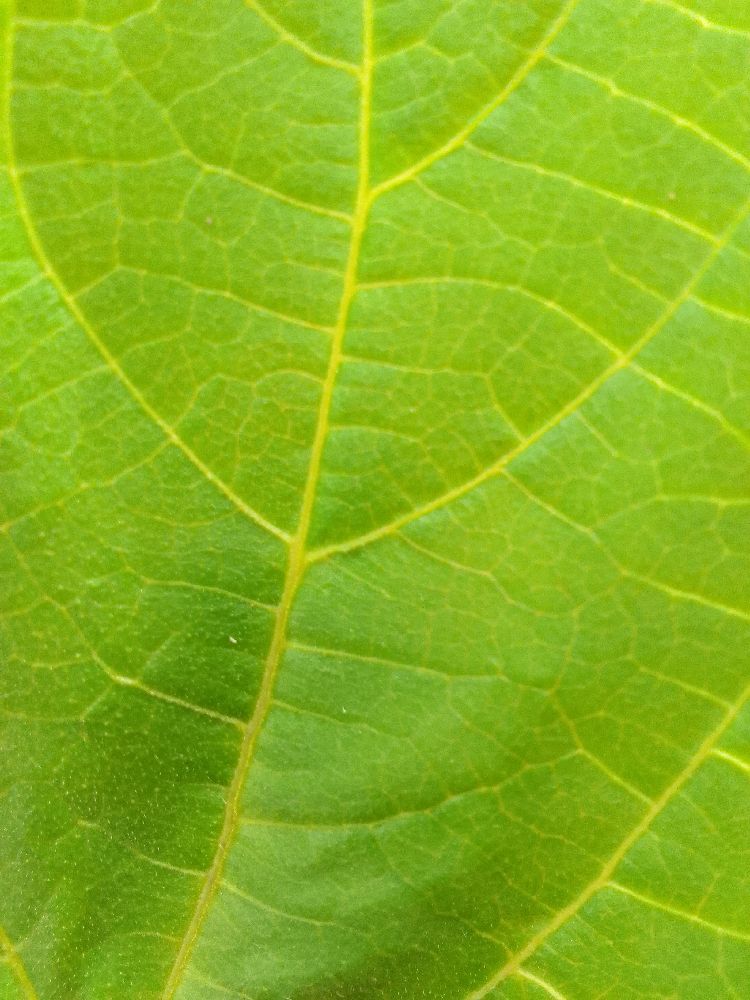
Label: healthy